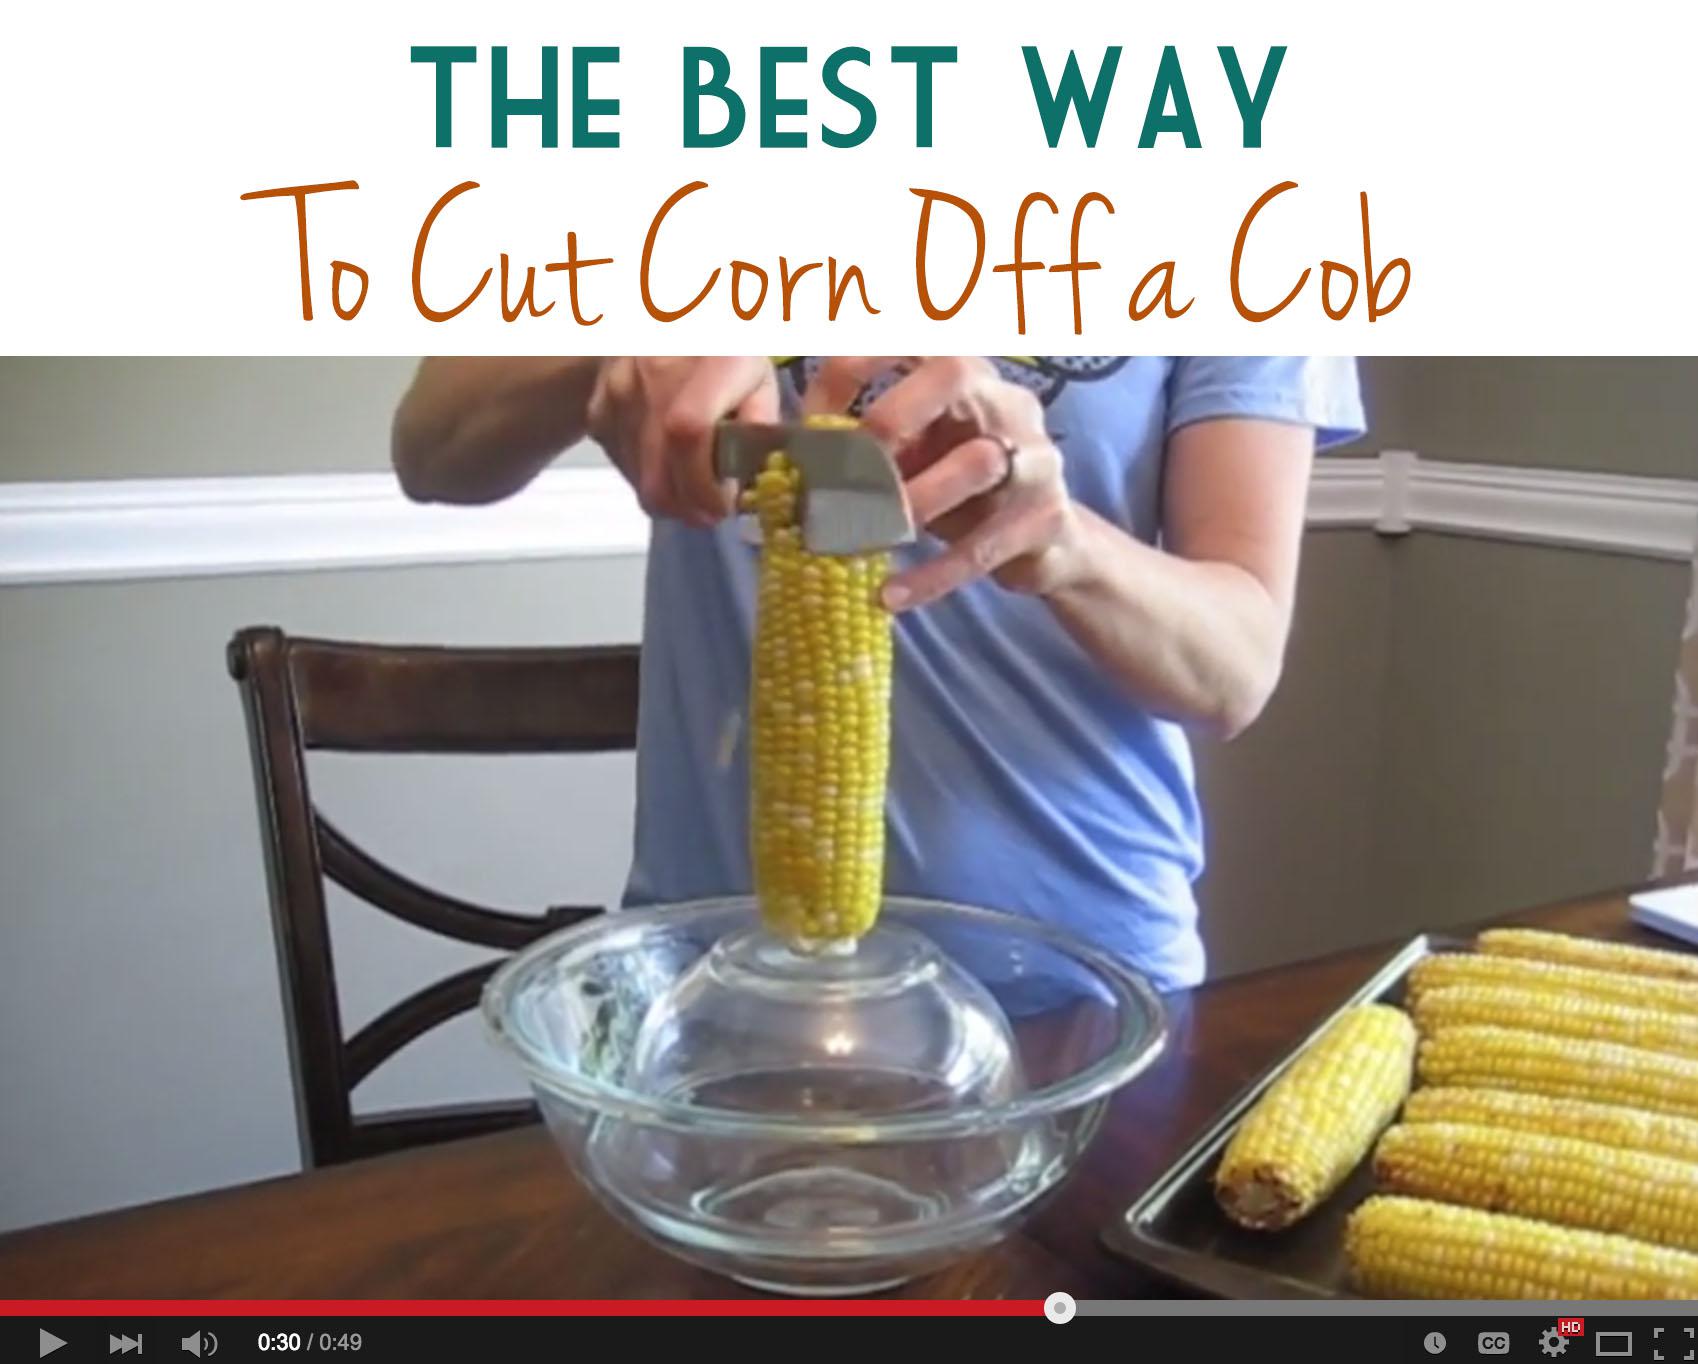
this trick really is the best way to cut corn off the cob , because it saves making a big mess on the counter and floor .
Relation: Subjective, Story